Twistor (book)

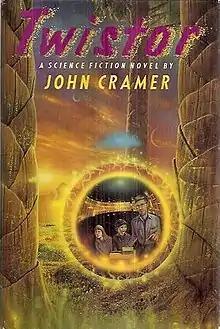
First edition

Twistor (1989) is a hard science fiction novel by physicist and science fiction writer John G. Cramer. The novel was first published in hardcover by William Morrow in 1989, then in mass market paperback by Avon Books in 1991. It was reprinted by Avon Books in 1997 with slight revisions.